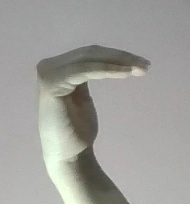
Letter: haa